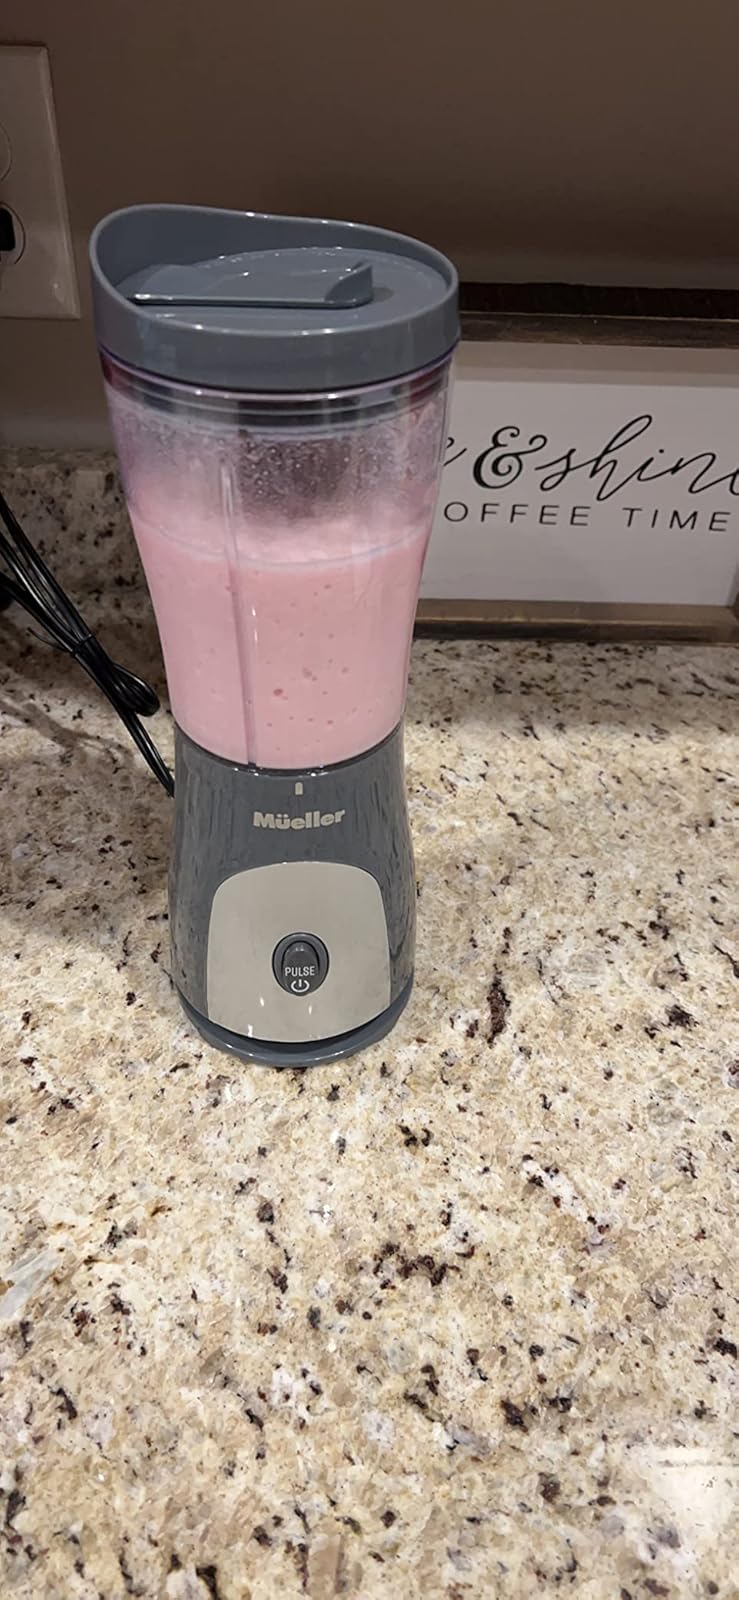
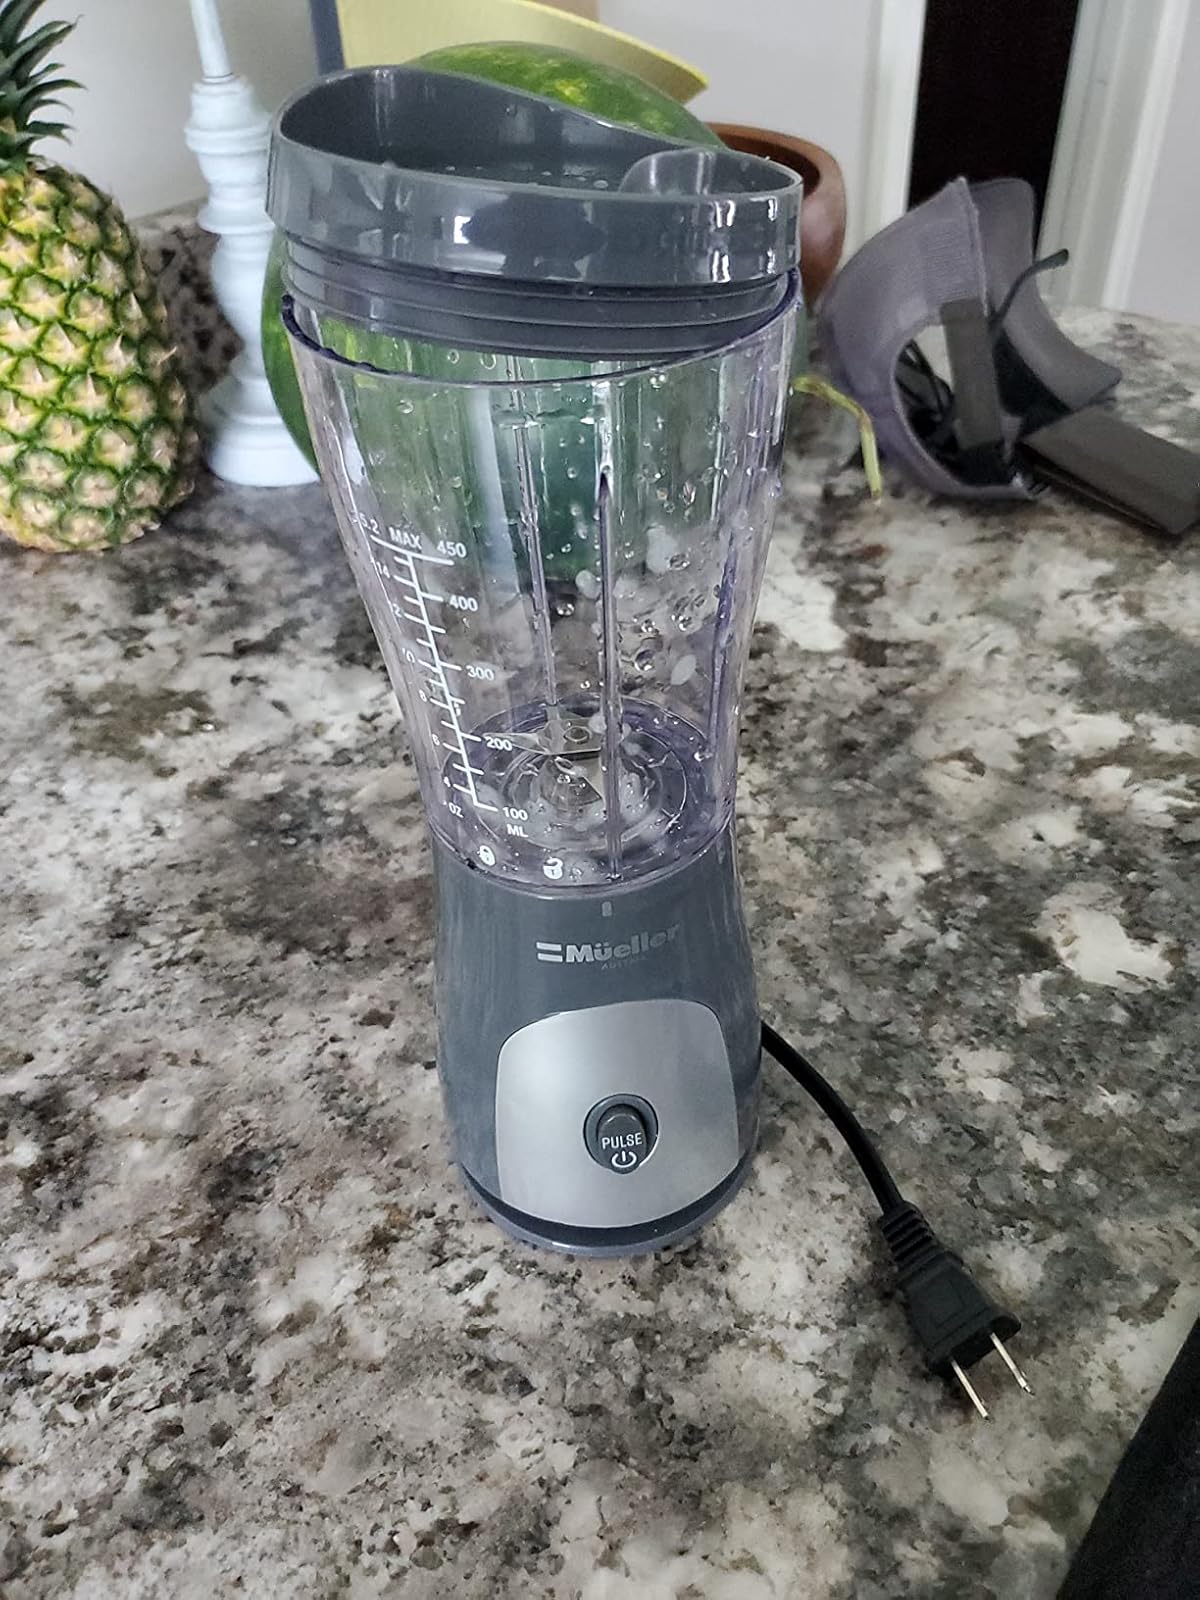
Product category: items_blender
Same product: yes